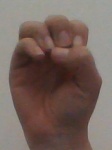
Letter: ha